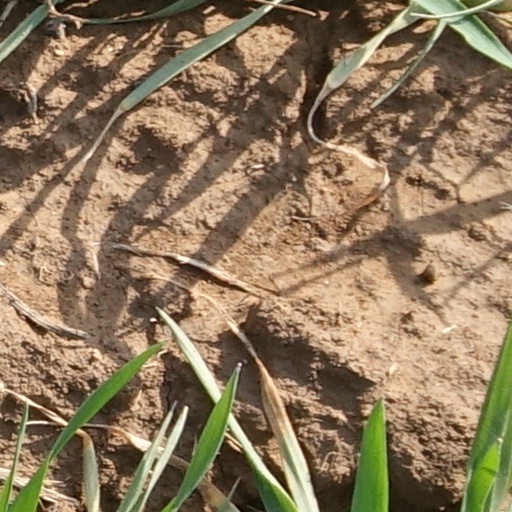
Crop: wheat